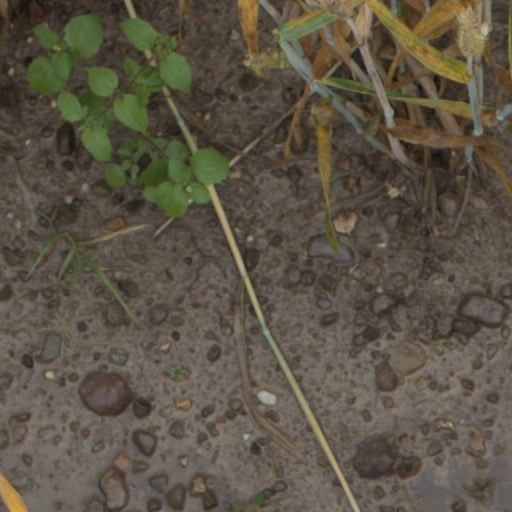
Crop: wheat